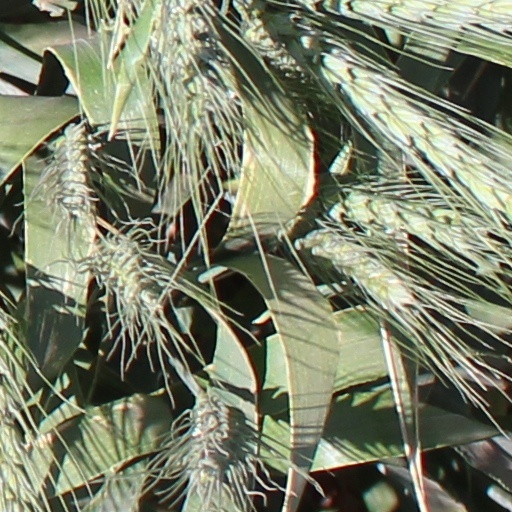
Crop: wheat